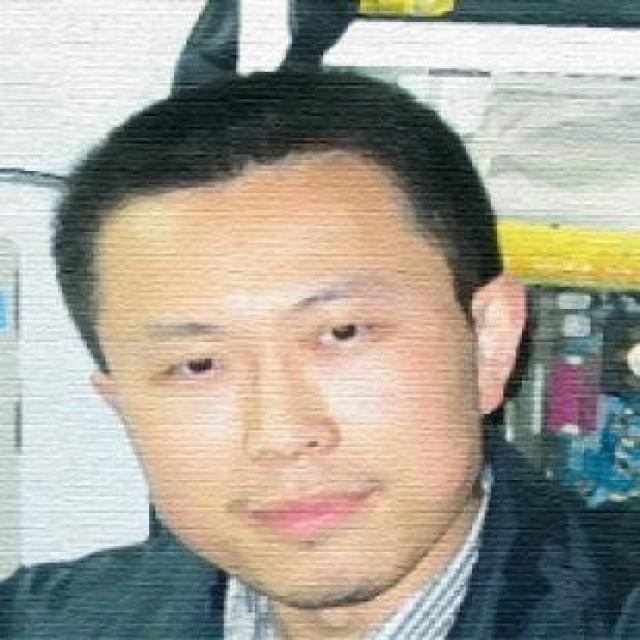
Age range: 21-44